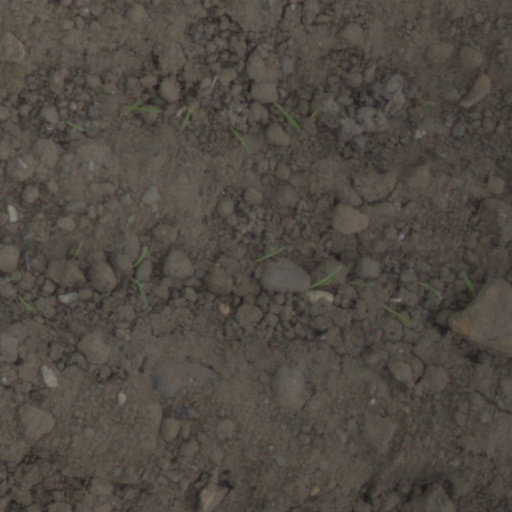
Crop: wheat